Tesla Supercharger

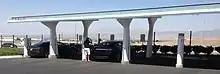
One of the earliest supercharger stations in the United States, located in Lebec, California, has a solar canopy from Tesla Energy.

Tesla typically places Superchargers near major highways at locations with amenities for drivers, such as restrooms, restaurants, and shopping. Some sites also have solar canopies and Megapacks installed by Tesla Energy to offset energy use and provide drivers with protection from the elements.